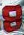
Number: 8